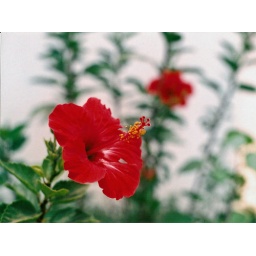
These flowers were in bloom and the yellow pistils made a nice contrast against the red petals